Chilean Coast Range

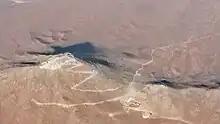
Cerro Armazones, home of the E-ELT, is located in the Sierra Vicuña Mackenna.

The range has no single structural or lithological origin but is the result of the alignment of horst, forearc highs and upthrusted blocks along Chile's coast. The range was separated from the Andes during the Tertiary rise of the Andes due to the subsidence of the Intermediate Depression.